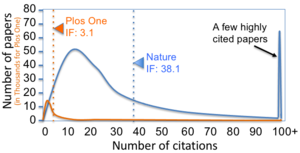
Le classement des revues scientifiques réfère à l'évaluation et la hiérarchisation des revues scientifiques selon différents critères tels l'existence et la constitution d'un comité de lecture, le nombre de citations par d'autres chercheurs du domaine des articles publiés, le prestige des auteurs et de la publication, etc.